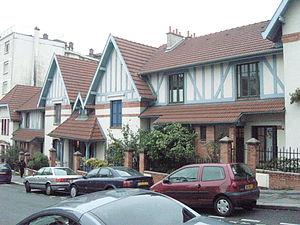
Ensemble de maisons ouvrières à colombage, rue Daviel à Paris 13e, dans le style dit ""alsacien""."
La Butte-aux-Cailles est un quartier de Paris historique situé dans la partie occidentale du 13ᵉ arrondissement. Il est inclus dans le quartier administratif appelé quartier de la Maison-Blanche.
Cet article recense les sites protégés à Paris, en France.